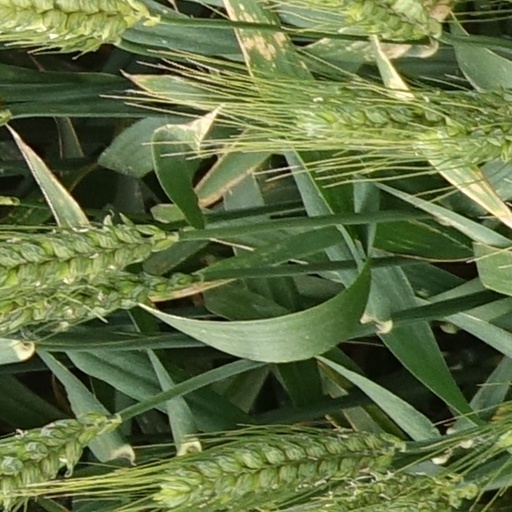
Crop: wheat